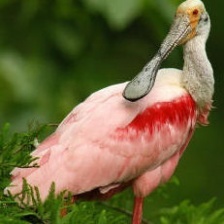
Species: ROSEATE SPOONBILL
Scientific name: PLATALEA AJAJA
ImageNet parent category: spoonbill